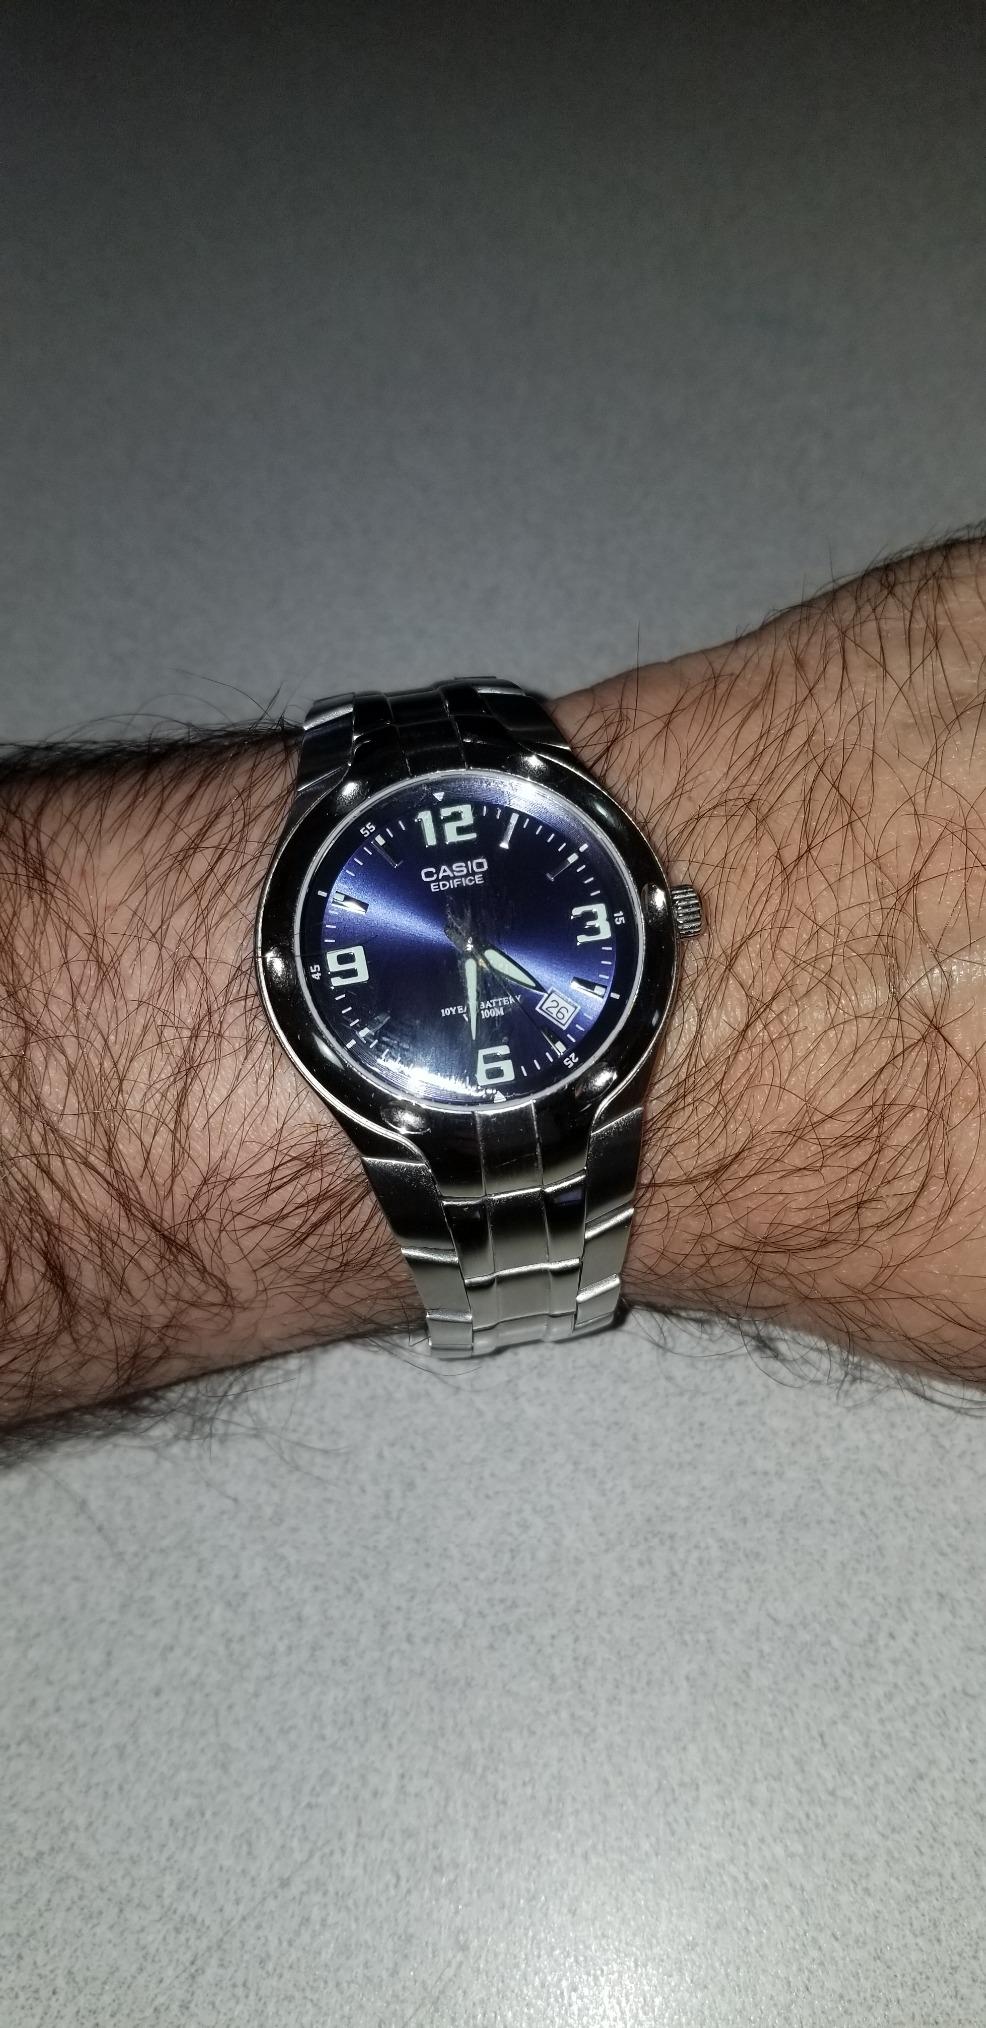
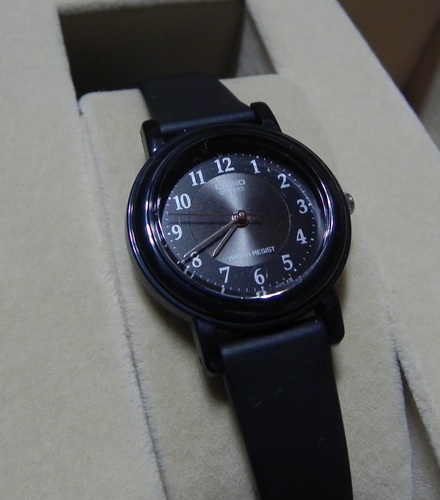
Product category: accessories_watch
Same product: no